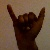
The image shows a hand gesture representing the letter 'Y' in Indian Sign Language.